Haiku (operating system)

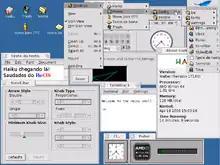
A pre-alpha build of Haiku from 2006, showing its then-codename "Walter"

Java support was eventually added by a team from BeUnited who had ported it to BeOS, followed by WLAN from the FreeBSD stack. Alongside a port to GCC4, the first alpha release finally arrived after seven years of development. Initially targeting full BeOS 5 compatibility, a community poll was launched to redefine the future of Haiku beyond a free software refactoring of BeOS from the late 1990s. It was decided to add support for contemporary systems, protocols, hardware, web standards, and compatibility with FLOSS libraries. On October 27, 2009, Haiku obtained Qt4 support.